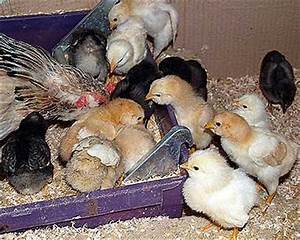
Label: gallina